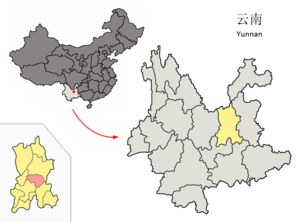
Le xian de Songming est un district administratif de la province du Yunnan en Chine. Il est placé sous la juridiction de la ville-préfecture de Kunming.